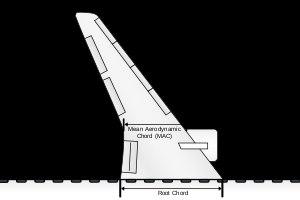
En aérodynamique, la corde est la ligne imaginaire entre le bord d'attaque et le bord de fuite d'un profil.